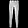
Label: Trouser